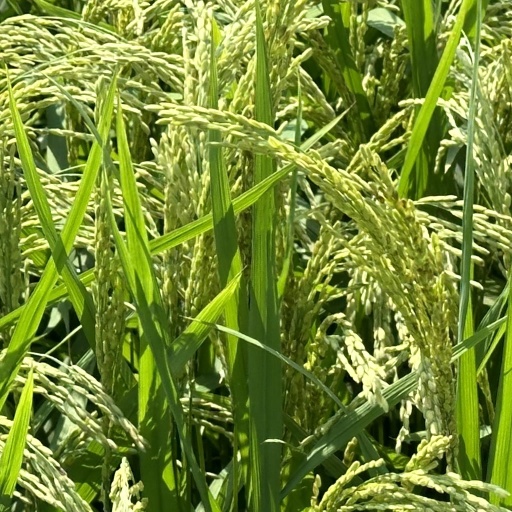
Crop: rice